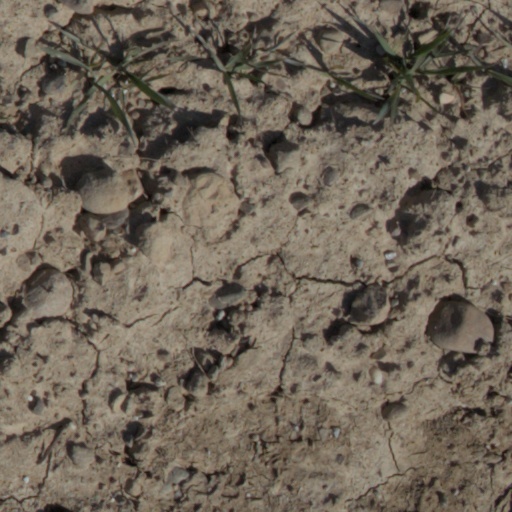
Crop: wheat